Jeremaine Copeland

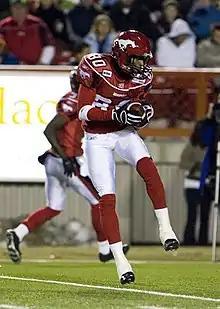
Copeland with the Calgary Stampeders in 2007

Jeremaine Copeland (born February 19, 1977) is an American former professional football wide receiver. He has played with the Montreal Alouettes, Calgary Stampeders, and Toronto Argonauts, as well as in the XFL and NFL Europe.